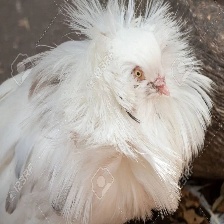
Species: JACOBIN PIGEON
Scientific name: COLUMBA LIVIA